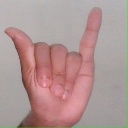
अक्षर: य